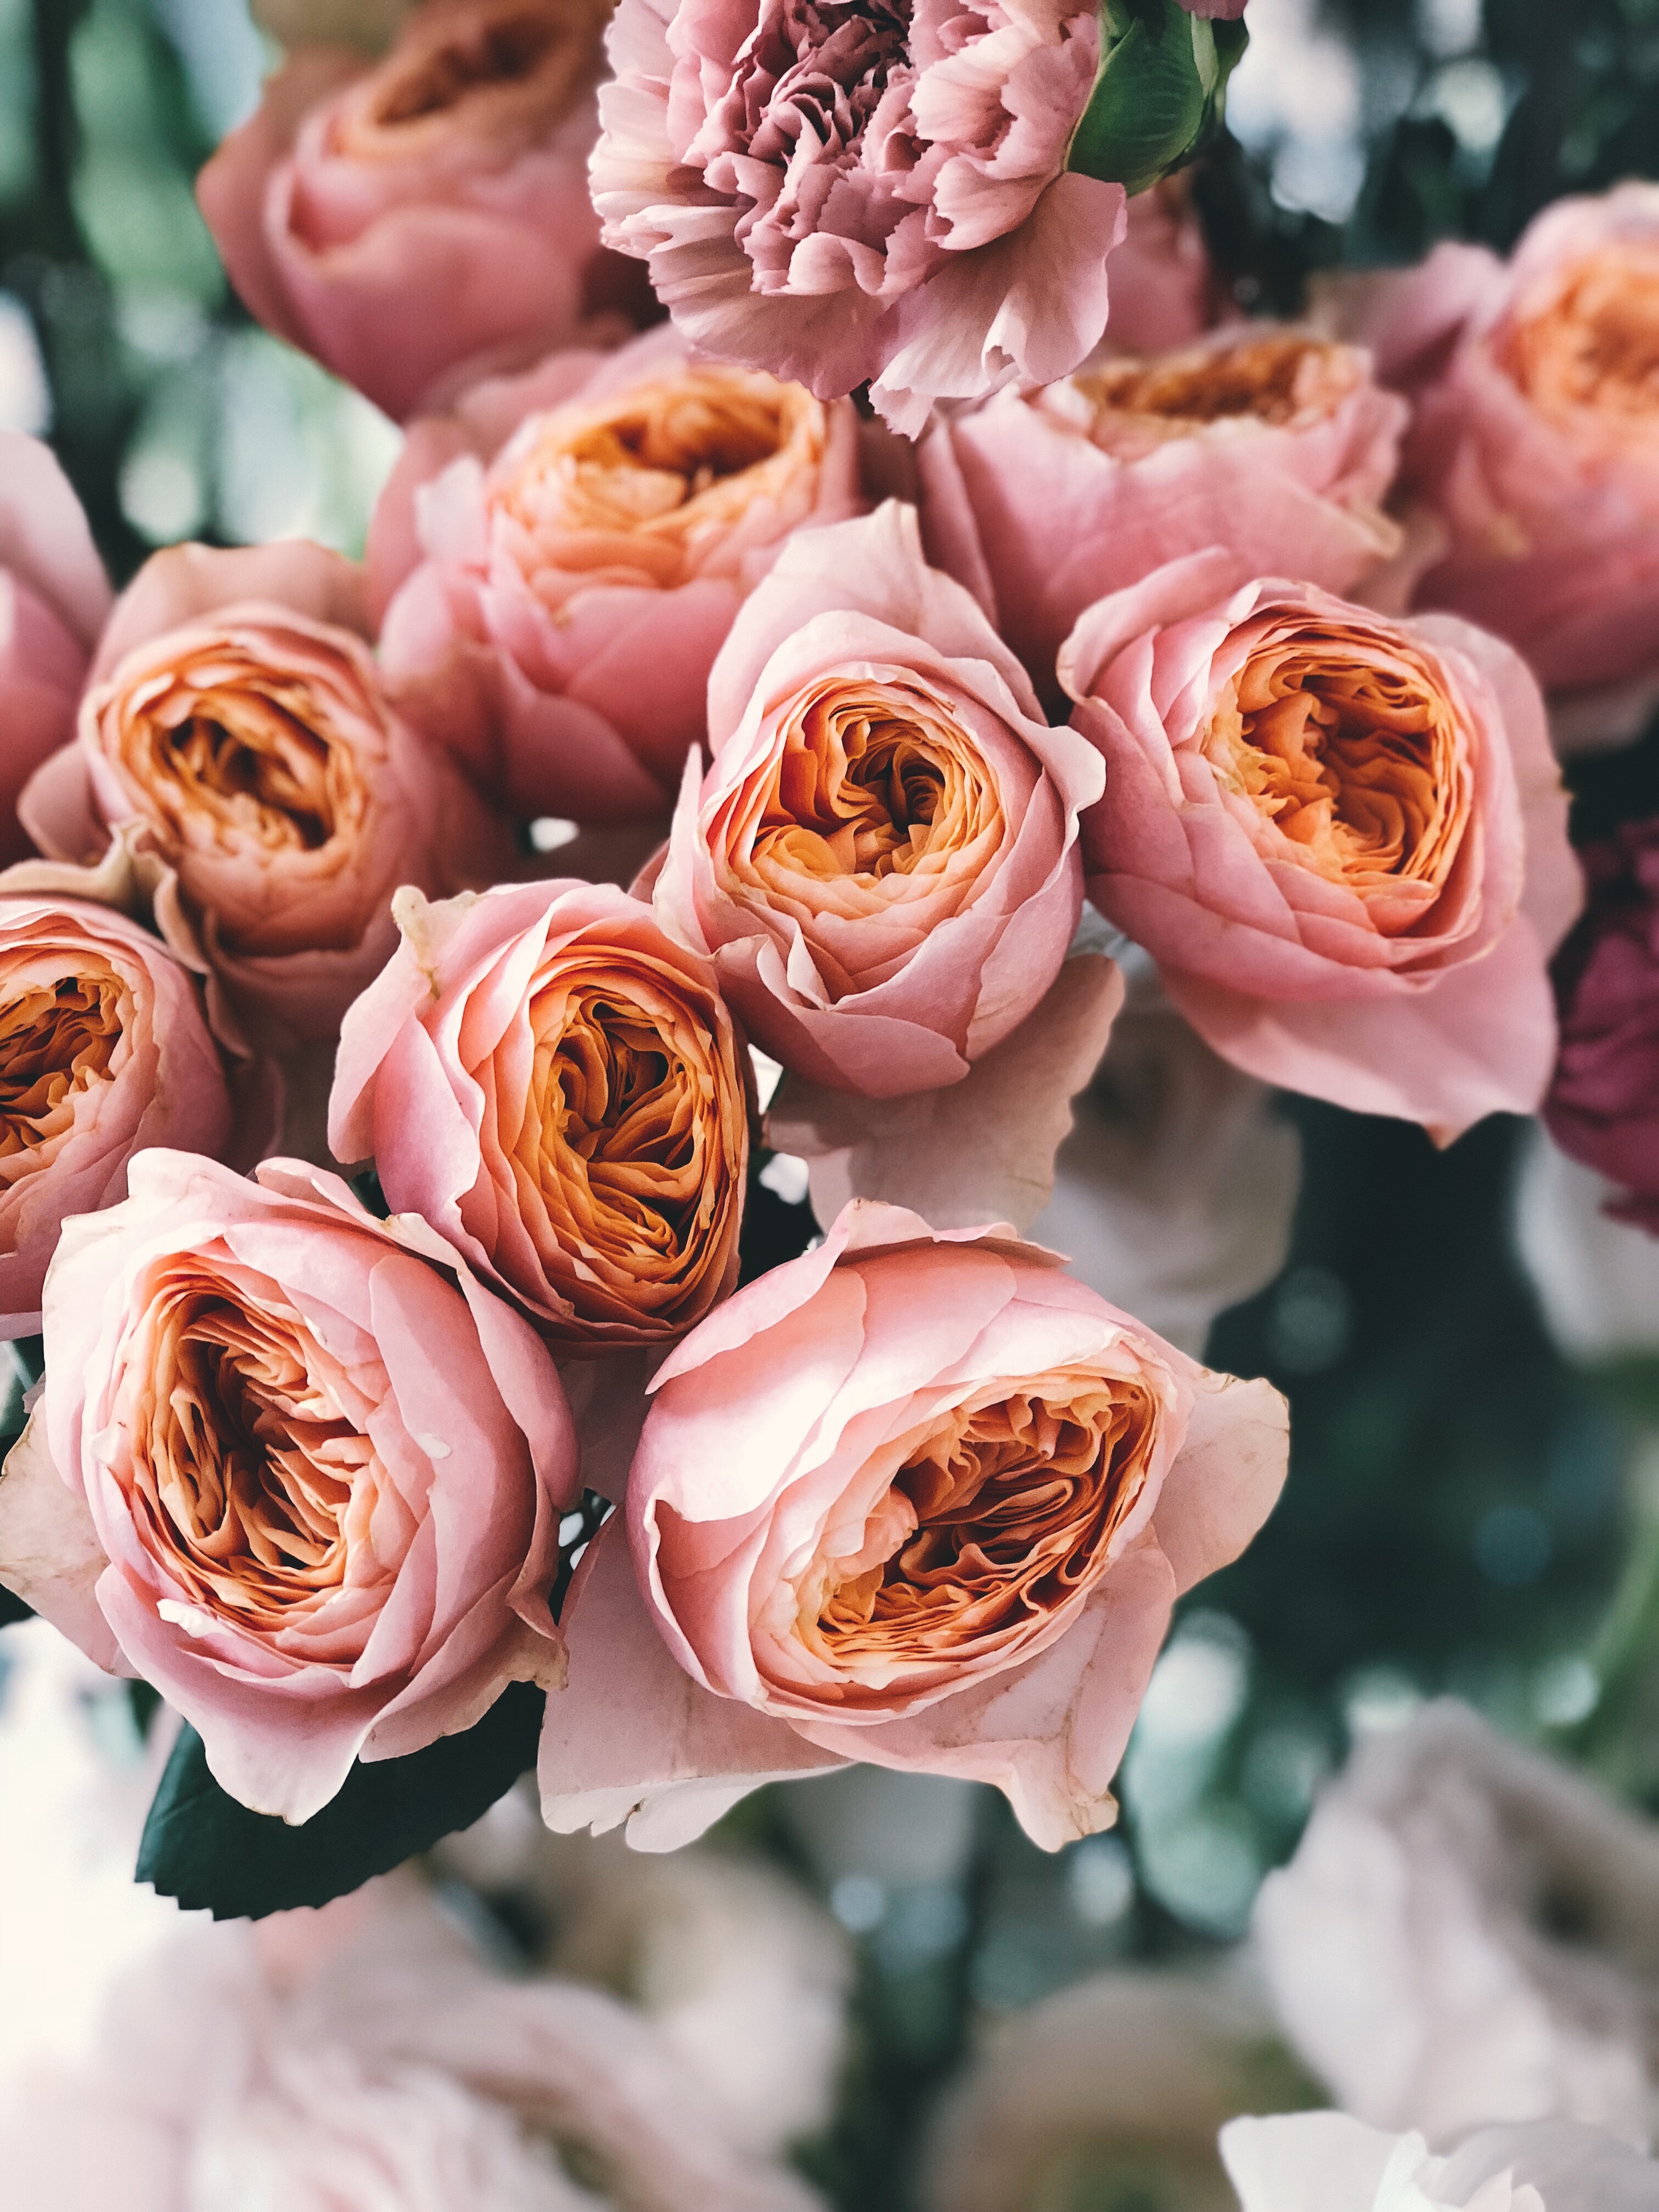
flower, garden roses, pink, rose, floribunda, petal, rose family, rosa centifolia, plant, flowering plant, cut flowers, rose order, botany, Hybrid tea rose, spring, peach, floral design, floristry, rosa wichuraiana, persian buttercup, bouquet, peony, flower arranging, camellia, wildflower